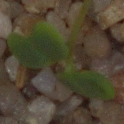
Label: charlock